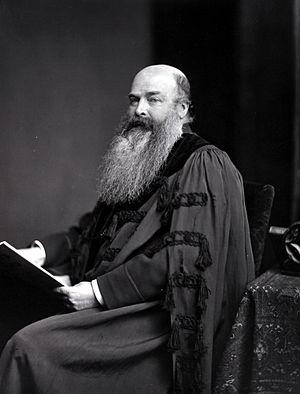
Thomas Anderson né le 2 juillet 1819 et décédé le 2 novembre 1874 est un chimiste écossais, découvreur de la pyridine.